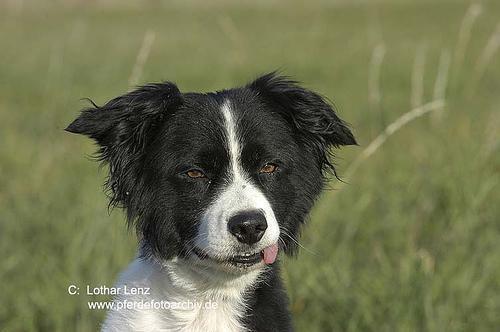
collie